Matthew Murray

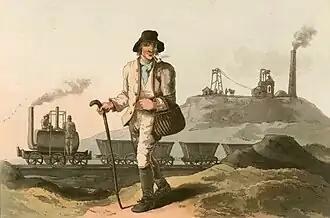
"The Collier", aquatint by Robert Havell after George Walker, published in 1814, from "Costumes of Yorkshire", showing Blenkinsop's rack locomotive "Salamanca" on the Middleton Railway. The image features the earliest known representation of a steam train.

In 1799 William Murdoch, who worked for the firm of Boulton and Watt, invented a new type of steam valve, called the D slide valve. This, in effect, slid backwards and forwards admitting steam to one end of the cylinder then the other. Matthew Murray improved the working of these valves by driving them with an eccentric gear attached to the rotating shaft of the engine.